Mark Satin

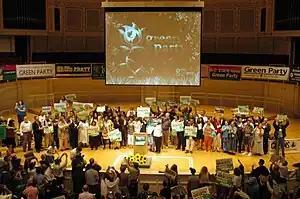
U.S. Green Party national political convention, Chicago, 2008. A modified Ten Key Values statement remains part of the Green platform.

By the mid-1980s, Green parties were making inroads all over the world. A slogan of the West German Greens was, "We are neither left nor right; we are in front". Some observers, notably British Green Party liaison Sara Parkin, saw the New World Alliance and "New Options Newsletter" as Green entities. Others saw the early Greens as one expression of New Age politics. In 1984, Satin was invited to the founding meeting of the U.S. Green politics movement, and he became a founding member.